Nitzavim

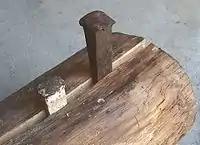
A wood-splitting wedge (photo by Luigi Chiesa)

Similarly, a midrash reported that two teachers offered different explanations of Lamentations 3:12, "He (God) has bent His bow, and set me ("vayatziveni") as a mark for the arrow." One taught that the verse compared Israel to a wedge used to split a log (as the wedge, Israel, is struck, but the log, the enemy, is split). The other taught that the verse compared Israel to a post on which a target for arrows is placed, at which all shoot but which remains standing. Rabbi Judan taught that the verse meant that God strengthened the writer (representing the people of God) to withstand all afflictions (reading , "vayatziveni", to mean "He has made me stand firm"). Rabbi Judan noted that after the 98 reproofs in Deuteronomy 28:15–68, Deuteronomy 29:9 says, "You are standing ("nizavim") this day all of you," which Rabbi Judan taught we render (according to Onkelos), "you endure this day all of you," and thus to mean, "you are strong men to withstand all these reproofs."